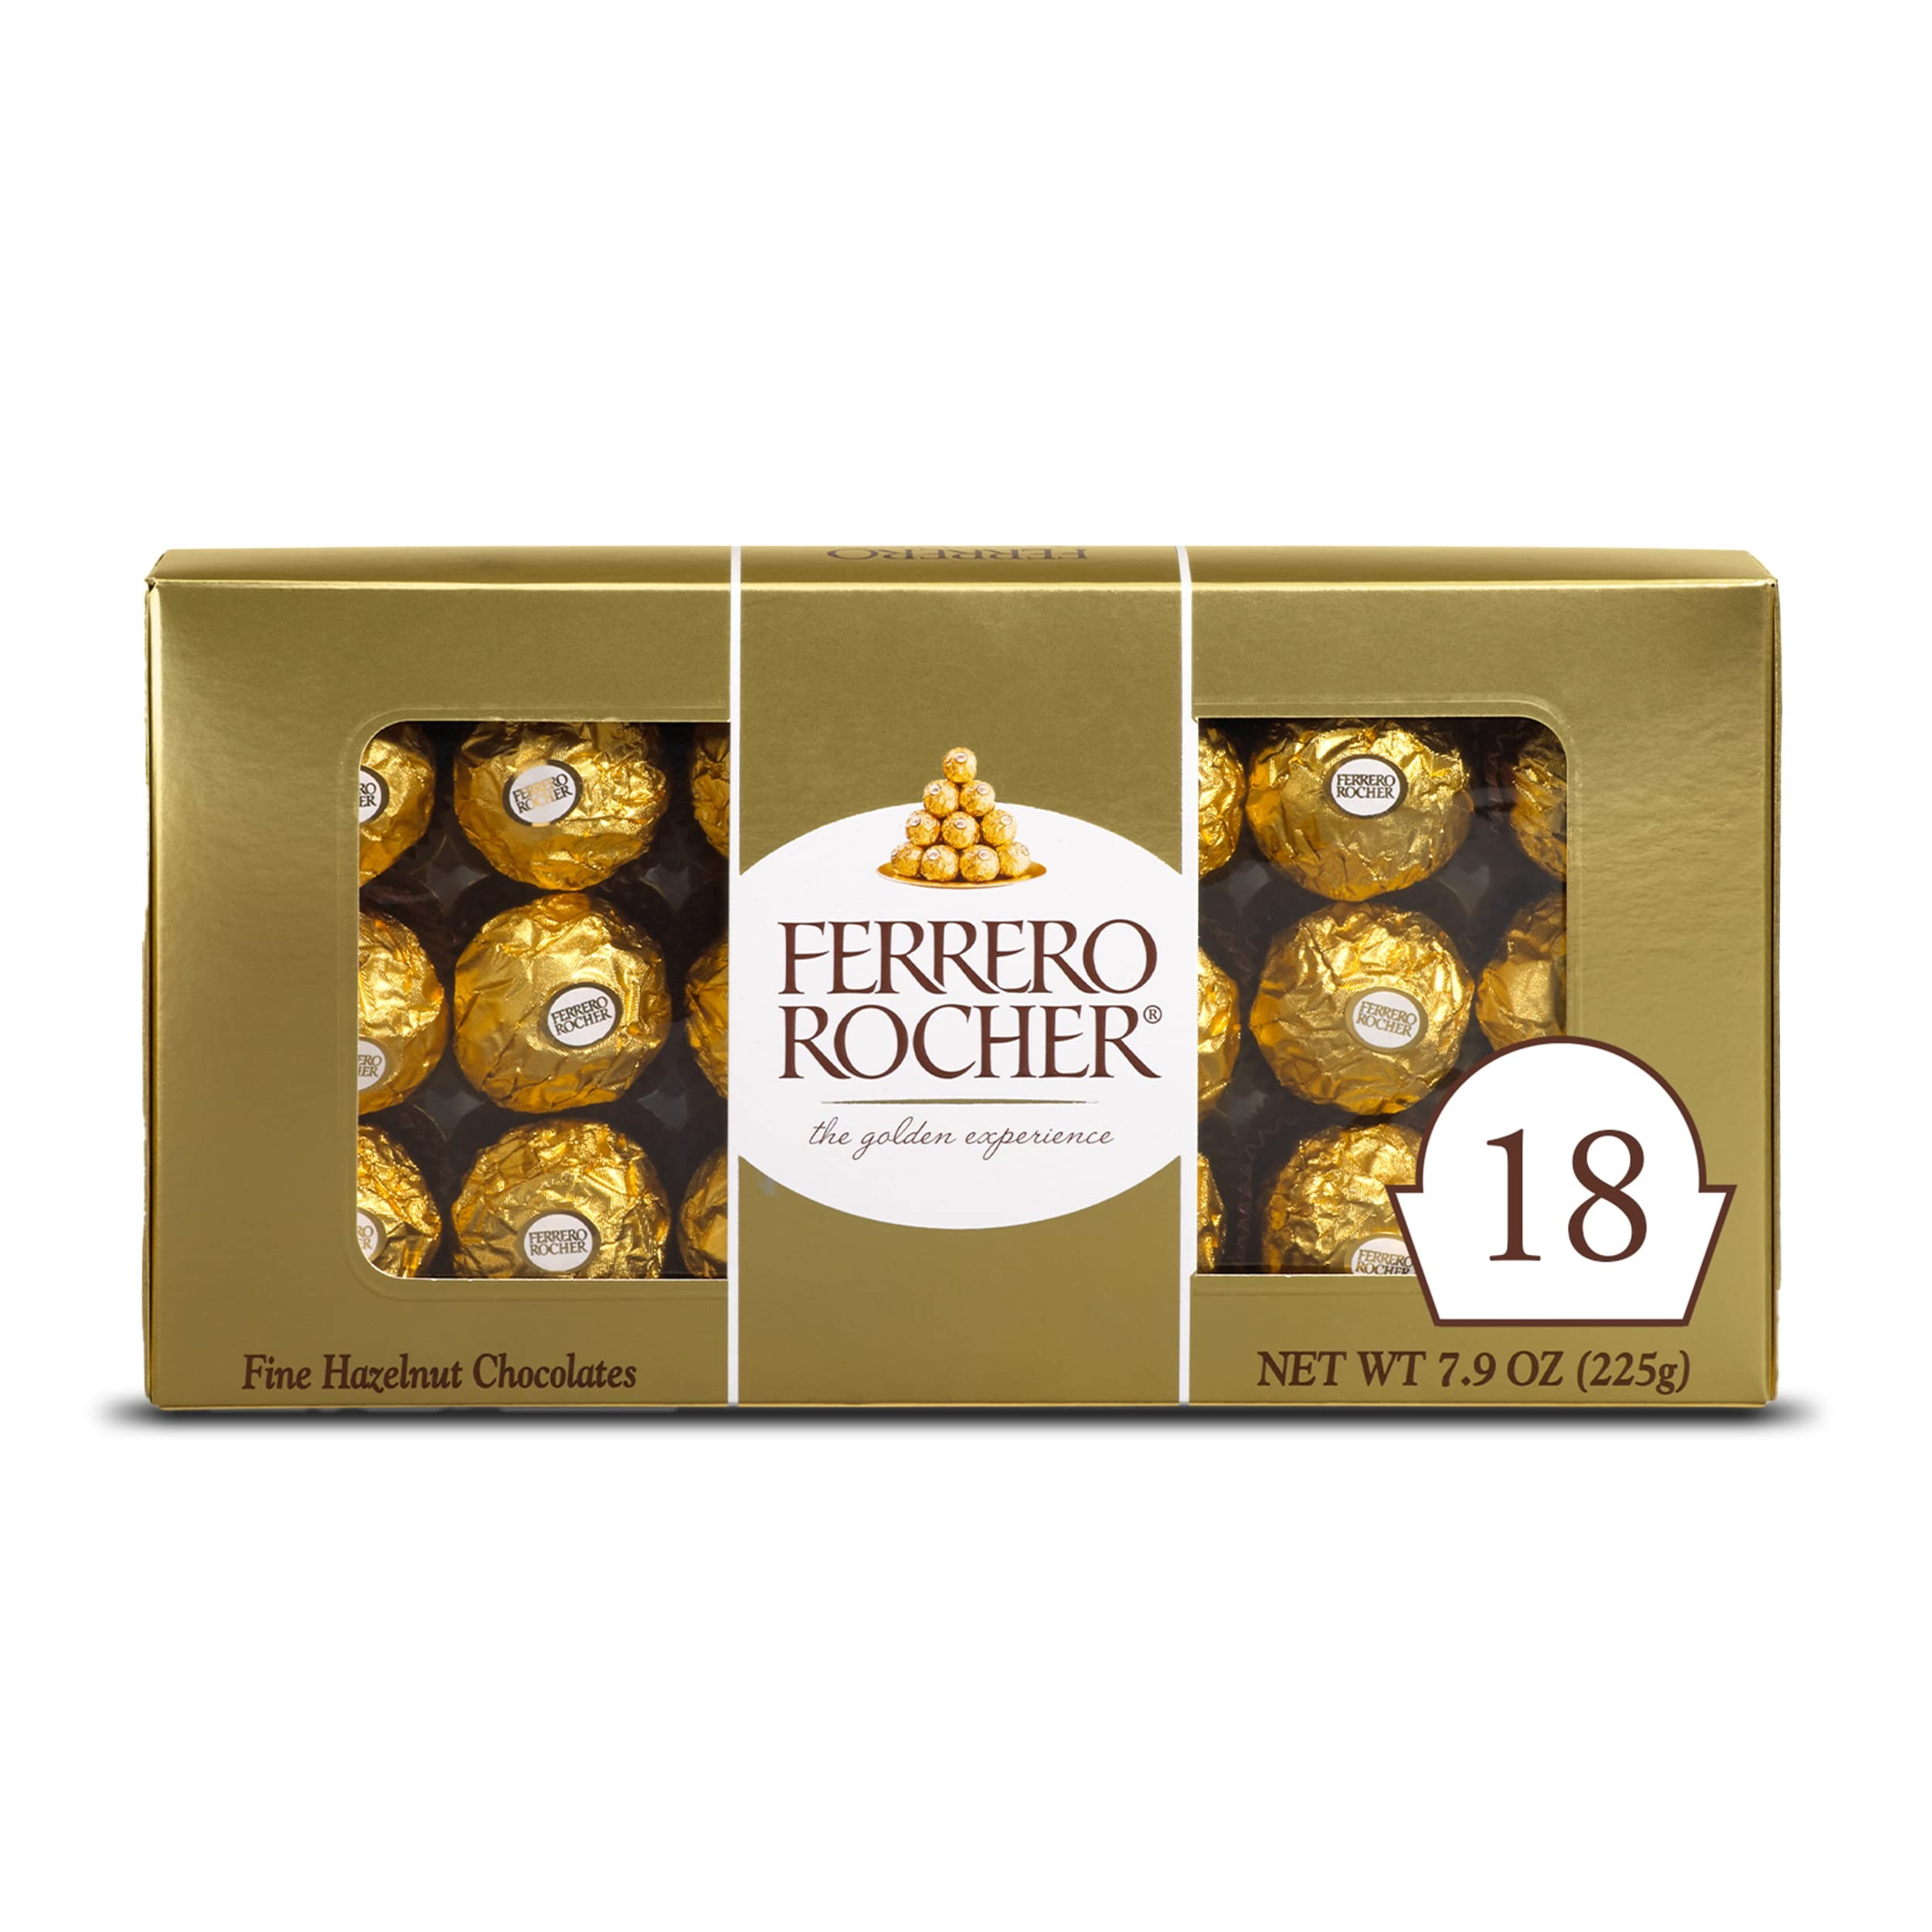
Item Name: Ferrero Rocher, Premium Gourmet Milk Chocolate Hazelnut, Individually Wrapped Candy for Gifting, 7.9 oz, 18 Count
Bullet Point 1: GOURMET CHOCOLATE GIFT BOX: Share the indulgent taste of Ferrero Rocher with this 18-count box of individually wrapped candy for gifting
Bullet Point 2: MILK CHOCOLATE HAZELNUT: A tempting combination made with a whole crunchy hazelnut dipped in delicious creamy chocolate hazelnut filling and covered with milk chocolate, crispy wafers and gently roasted hazelnut pieces
Bullet Point 3: CELEBRATE THE MOMENT: Share special moments with your family and friends, or take a moment just for you. Ferrero chocolates make indulgent treats that are great for unwinding after a long day
Bullet Point 4: PREMIUM CHOCOLATE: Expertly crafted from premium gourmet chocolate, these timeless classics deliver decadent taste one exquisite bite at a time
Bullet Point 5: THE FERRERO EXPERIENCE: Our commitment to quality, freshness and a unique taste experience inspires us to create only the finest products that help bring people together
Value: 7.9
Unit: Ounce

Price: 14.99